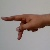
The image shows a hand gesture representing the letter 'P' in Indian Sign Language.